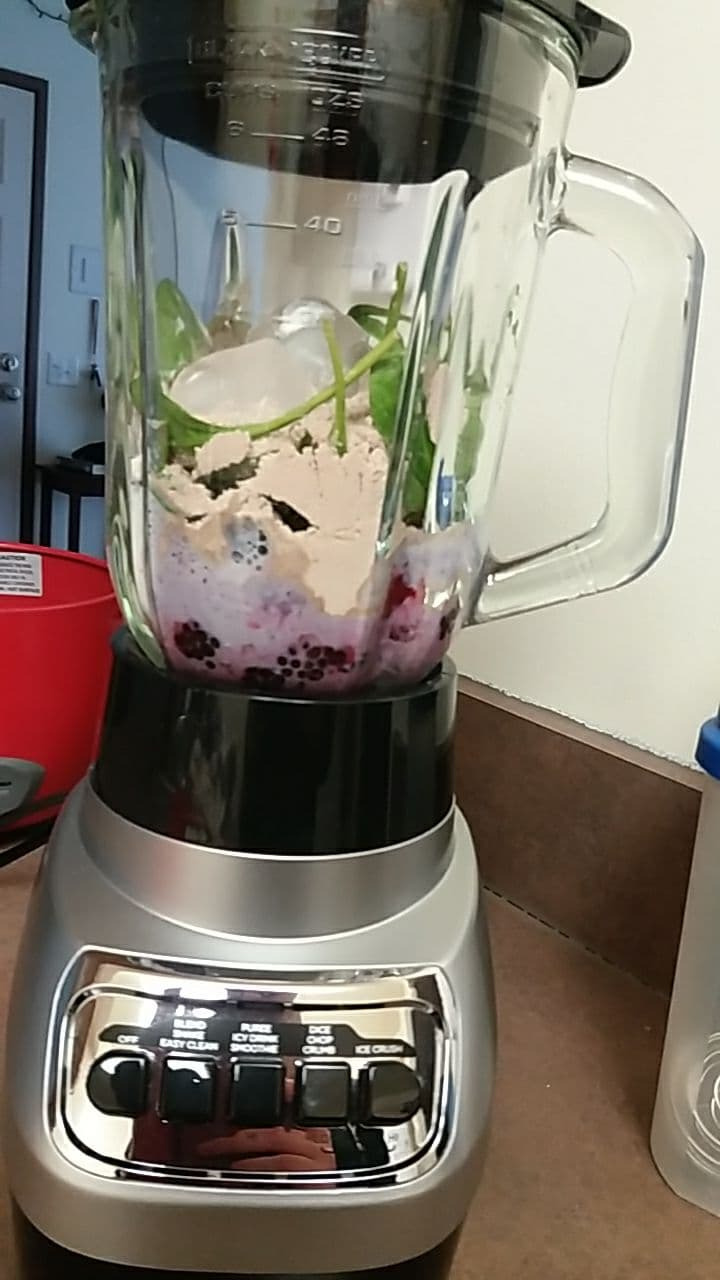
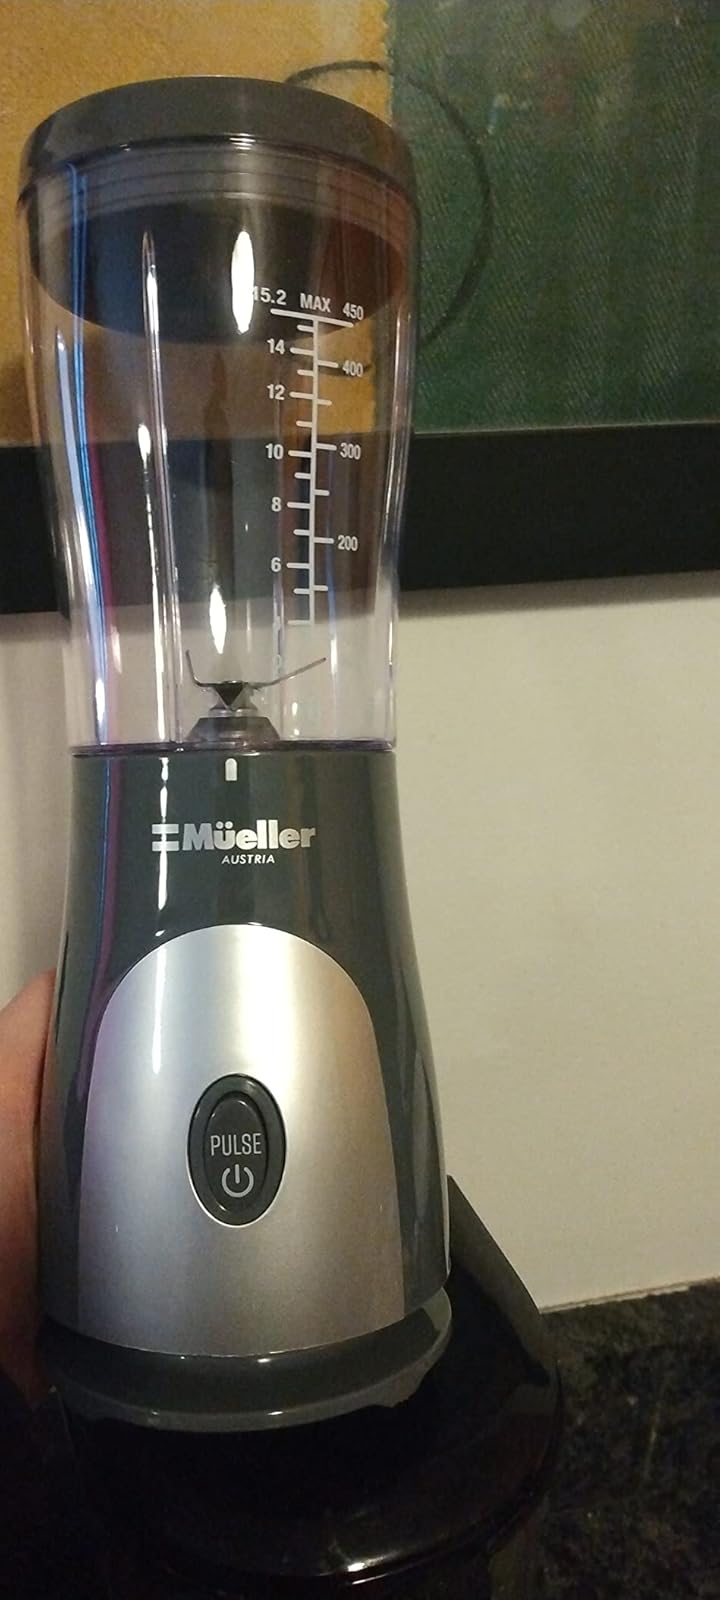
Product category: items_blender
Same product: no